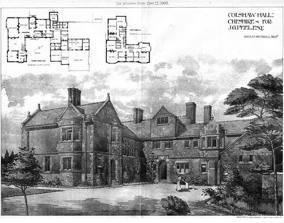
Building: Colshaw Hall
Country: United Kingdom
Year built: 1903
Grade II listed country house in Cheshire, England Architects' drawing of Colshaw Hall Colshaw Hall is a large house in Peover Superior , Cheshire , England.  It is recorded in the National Heritage List for England as a designated Grade II listed building . The house was built in 1903 and designed by the Chester architects Douglas and Minshull . It is constructed in red brick with stone dressings and a stone roof.  It has two storeys plus an attic. Its architectural style is Tudor Revival .  It was extended and altered by Percy Worthington in 1907. In the First World War the house was used as an auxiliary hospital, and during the 20th century it was damaged by fire, and parts of it were demolished. In the early 1980s, the house was purchased by property/business entrepreneur, Raymond Slater who painstakingly restored the house keeping what was left of the original fixtures and fittings.  The restoration included acquisition of the neighboring farm Merrydale from the notoriously thrifty Mr. Wainwright.  This paved the way for the construction of a nine-hole golf course cleverly designed by golf professionals Dave Thomas and Hugh Lewis - a serial raconteur!; a system of alternative tees enabled 18 convincing holes to be played. Despite its proportions and not least, its private ownership the course was exceptionally well-specified including a full underground irrigation system and ground drainage (undertaken by contractor PE Goode of Goostrey).  Slater invested heavily in the formal landscaping erecting a waterfall and an oriental garden complete with pagodas, stone Buddha's and several ponds filled with Koi carp (the entire stock disappeared subsequent to his departure to Guernsey, a theft rumored to be linked to a local farmer). As the 1990s recession took hold along with a trail of overly ambitious business decisions, Slater (formerly in the Times Rich List with an estimated wealth in excess of £200 million) was plunged into financial difficulties and sold the Hall to his business partner Valerie Edwards  of  the  Manchester United FC family.  During her ownership the property was sometimes  used by a sports management company  linked to the golfer Andrew "Chubby" Chandler .  Regular, national TV screened interviews of sports personalities were undertaken around the fantastic swimming pool complex.  Later it was sold to David Irlam, of the haulage company James Irlam and Company .  He laid the grounds to pasture, converted some of the outbuildings into residential accommodation for members of his family, and returned the house into a family home, in a condition as near as possible to its original state.  Irlam also made the hall available for use by charities, but later decided to move out. The hall is now available for hire for functions and for weddings, and is managed by members of the Irlam family. See also Cheshire portal Listed buildings in Peover Superior List of houses and associated buildings by John Douglas References